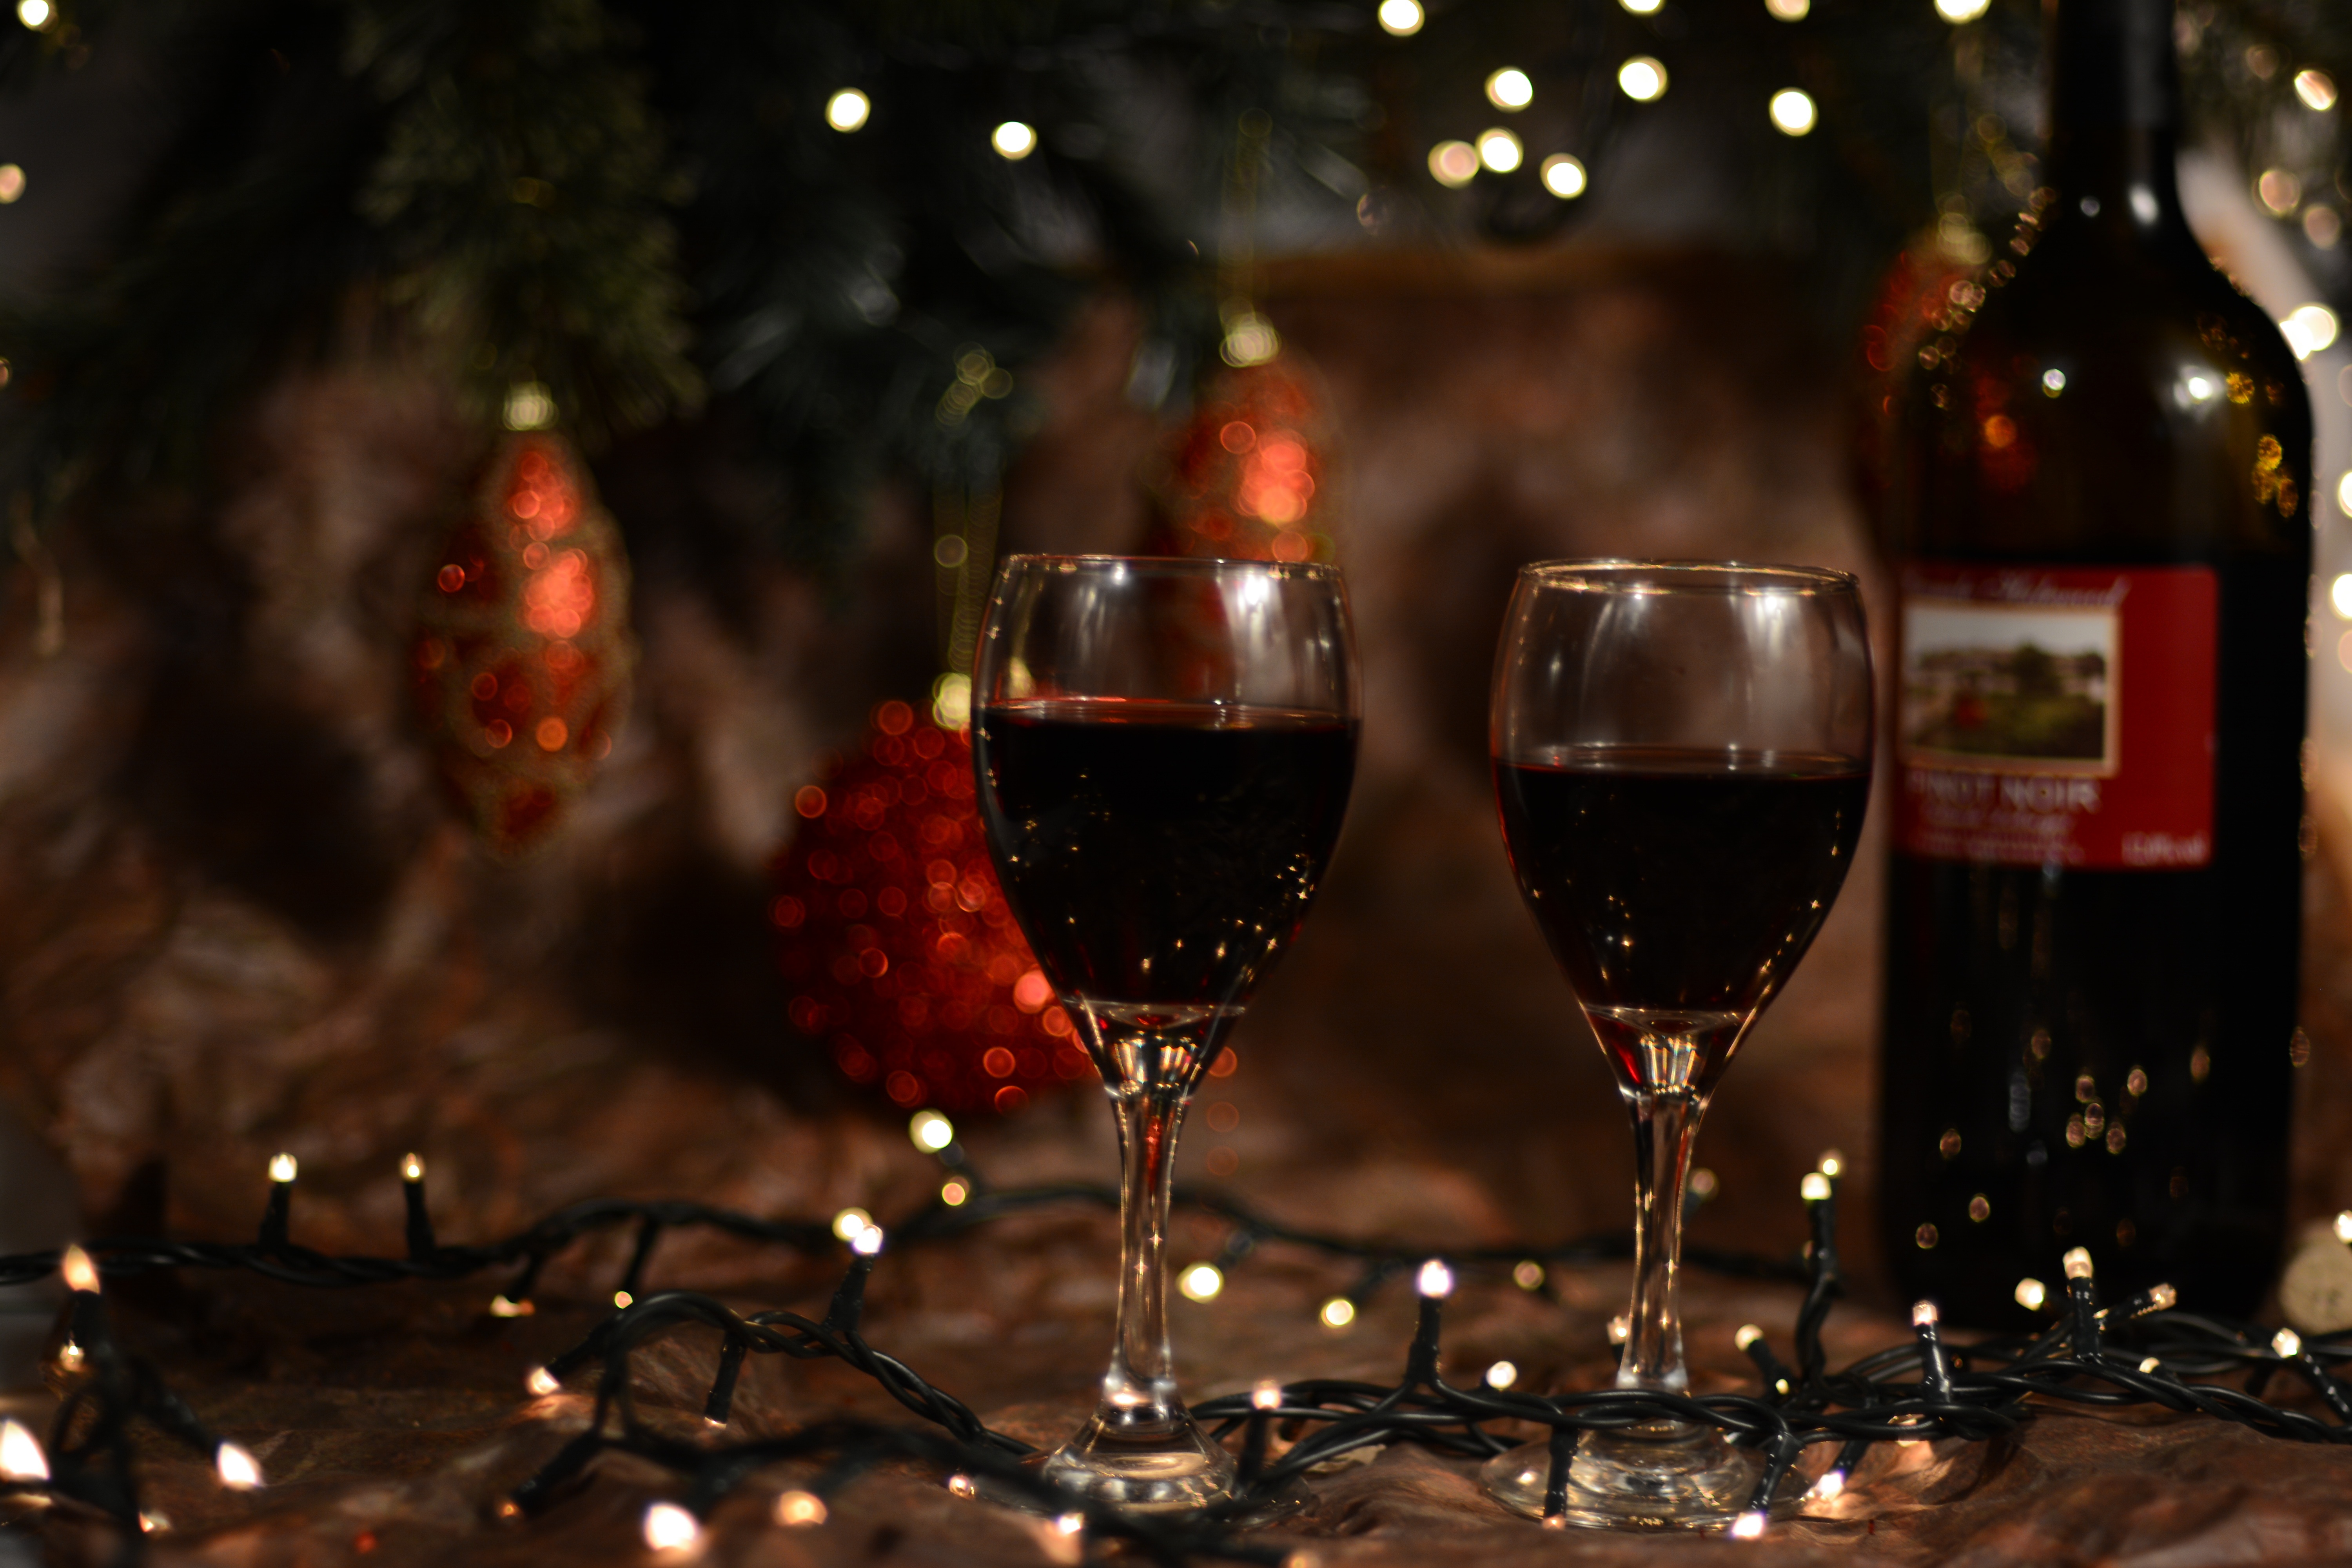
wine, glass, red, holiday, drink, christmas, event